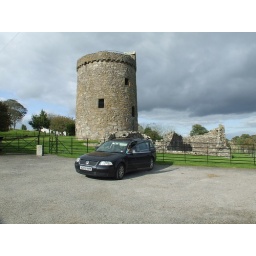
You have to go up a small road to find this lovely tower with stunning views over the rich farmland.